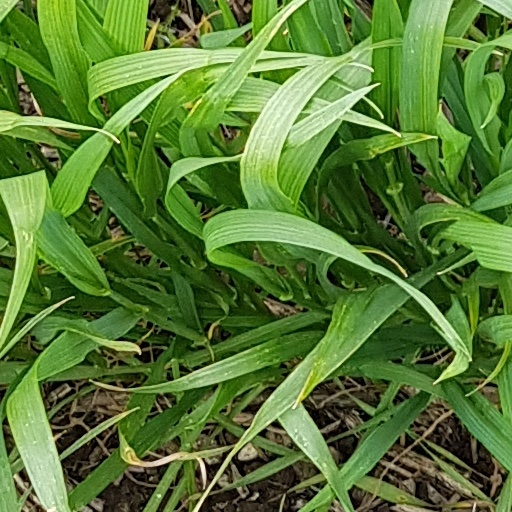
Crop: wheat